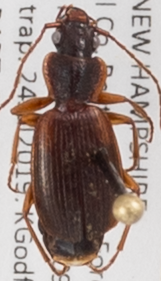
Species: Cymindis cribricollis
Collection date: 2019-07-24
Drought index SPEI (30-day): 0.54
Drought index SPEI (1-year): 1.13
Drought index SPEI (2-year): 0.8